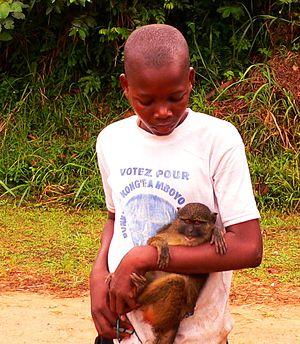
Le Cercopithèque noir et vert aussi appelé Cercopithèque de Allen ou Singe de Pocock est une espèce de primate de la famille des cercopithécidés.